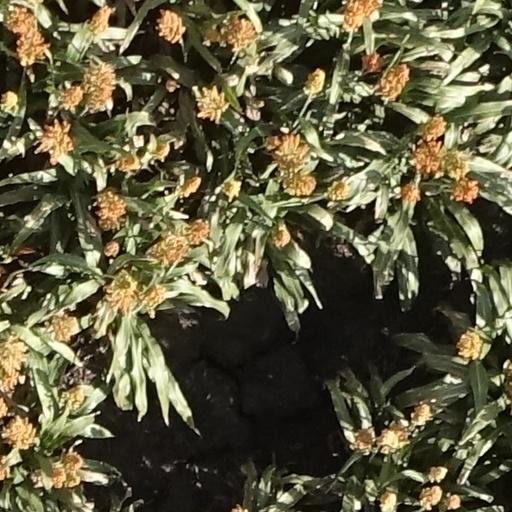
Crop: sorghum